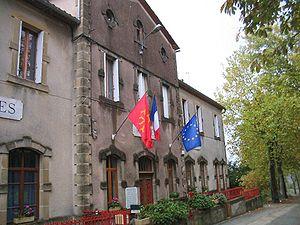
Bellegarde-du-Razès est une commune française située dans le département de l'Aude, en région Occitanie.